Charles Eversfield

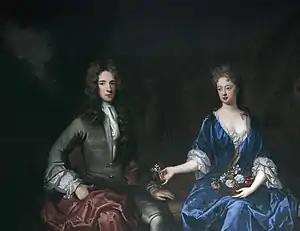
Portrait of Charles Eversfield and his wife, attributed to a follower of Godfrey Kneller. Horsham Museum, Horsham, Sussex

Charles Eversfield (15 September 1683 – 1749) of Denne Place, near Horsham, Sussex, was a British Tory politician who sat in the House of Commons between 1705 and 1747.